The Replacement (2021 film)

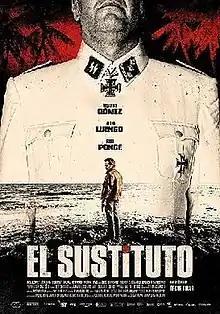
Theatrical release poster

The Replacement is a 2021 Spanish–Belgian thriller drama film directed by Óscar Aibar. It stars Ricardo Gómez, Vicky Luengo and Pere Ponce.